Božidar Kljajević

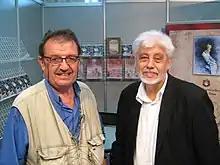
Božidar Kljajević and Milovan Vitezović at the 2013 Belgrade Book Fair.

Božidar Kljajević is a historian, geographer and ethnologist. He has studied the genealogy of Serb families for four decades.